Todd Brewster

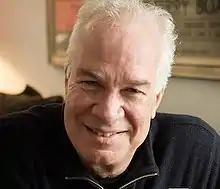
Todd Brewster

Todd Brewster is an American author, journalist, and film producer. He is presently the senior visiting lecturer in journalism at Mount Holyoke College in South Hadley, Massachusetts.